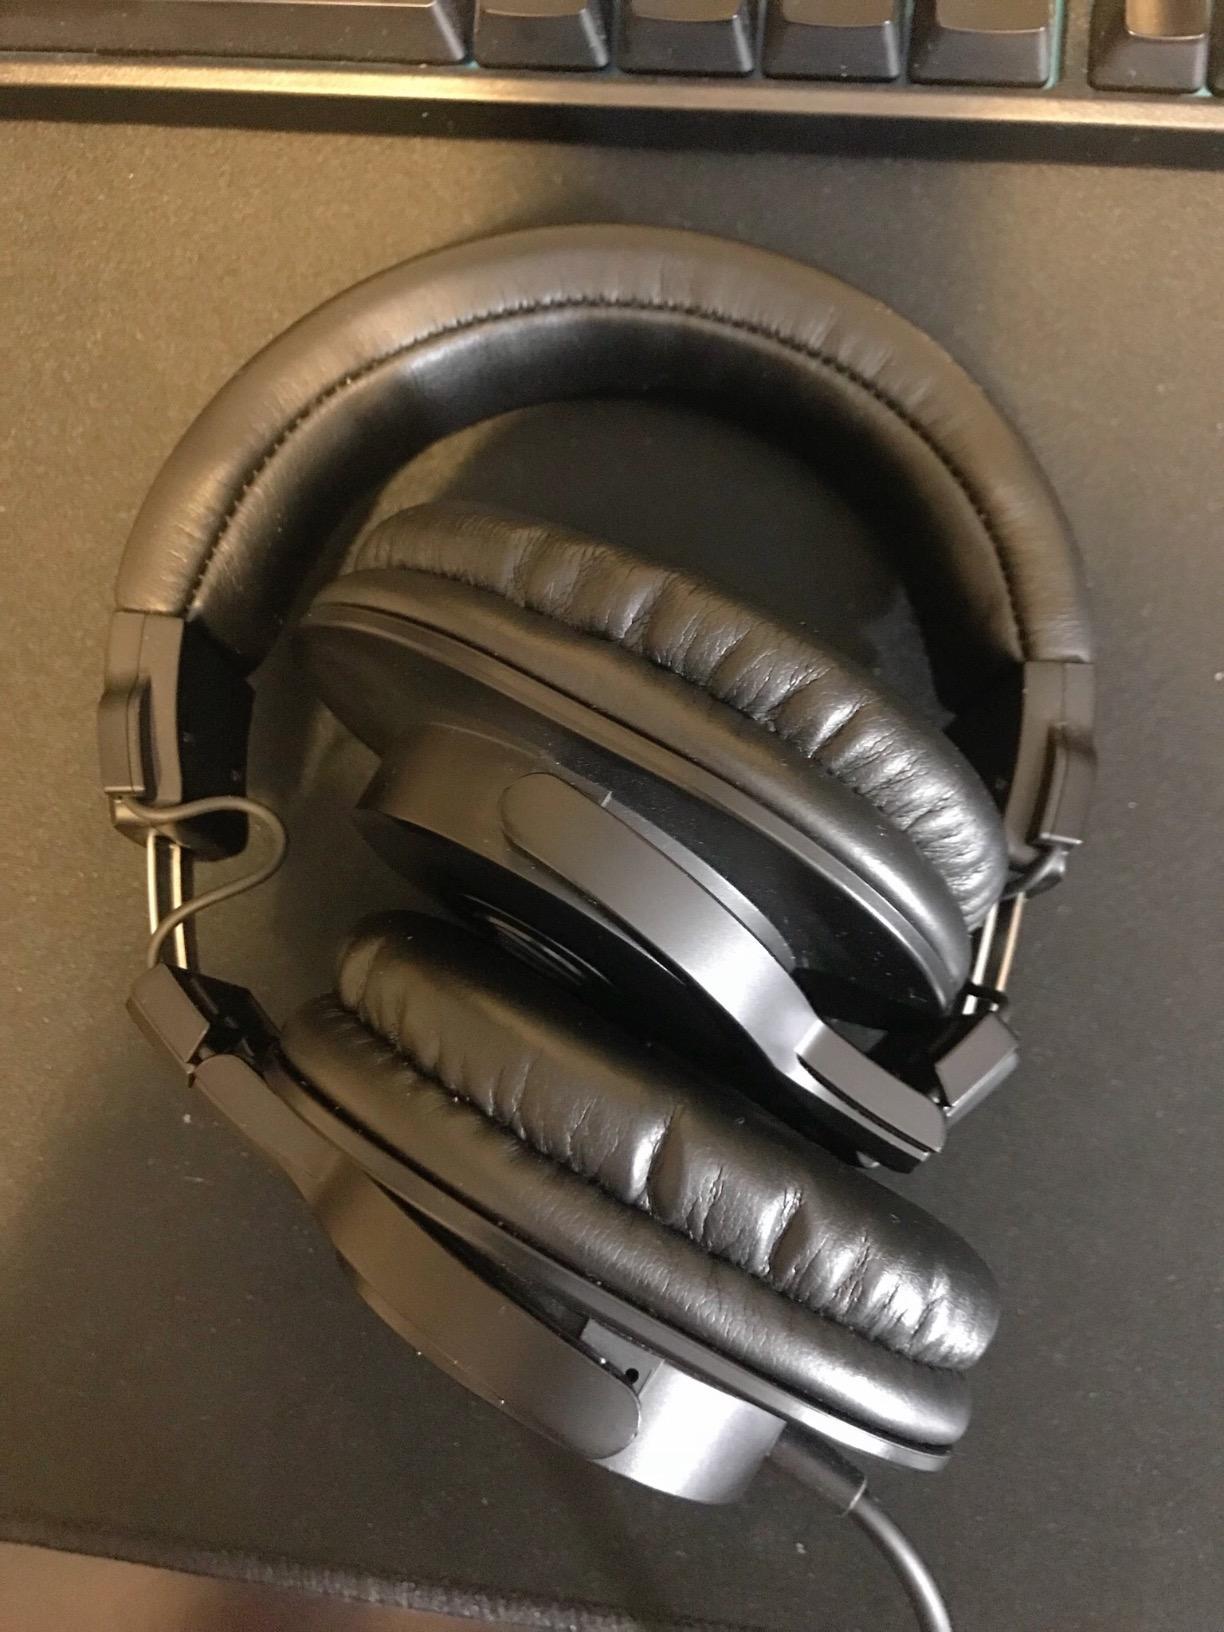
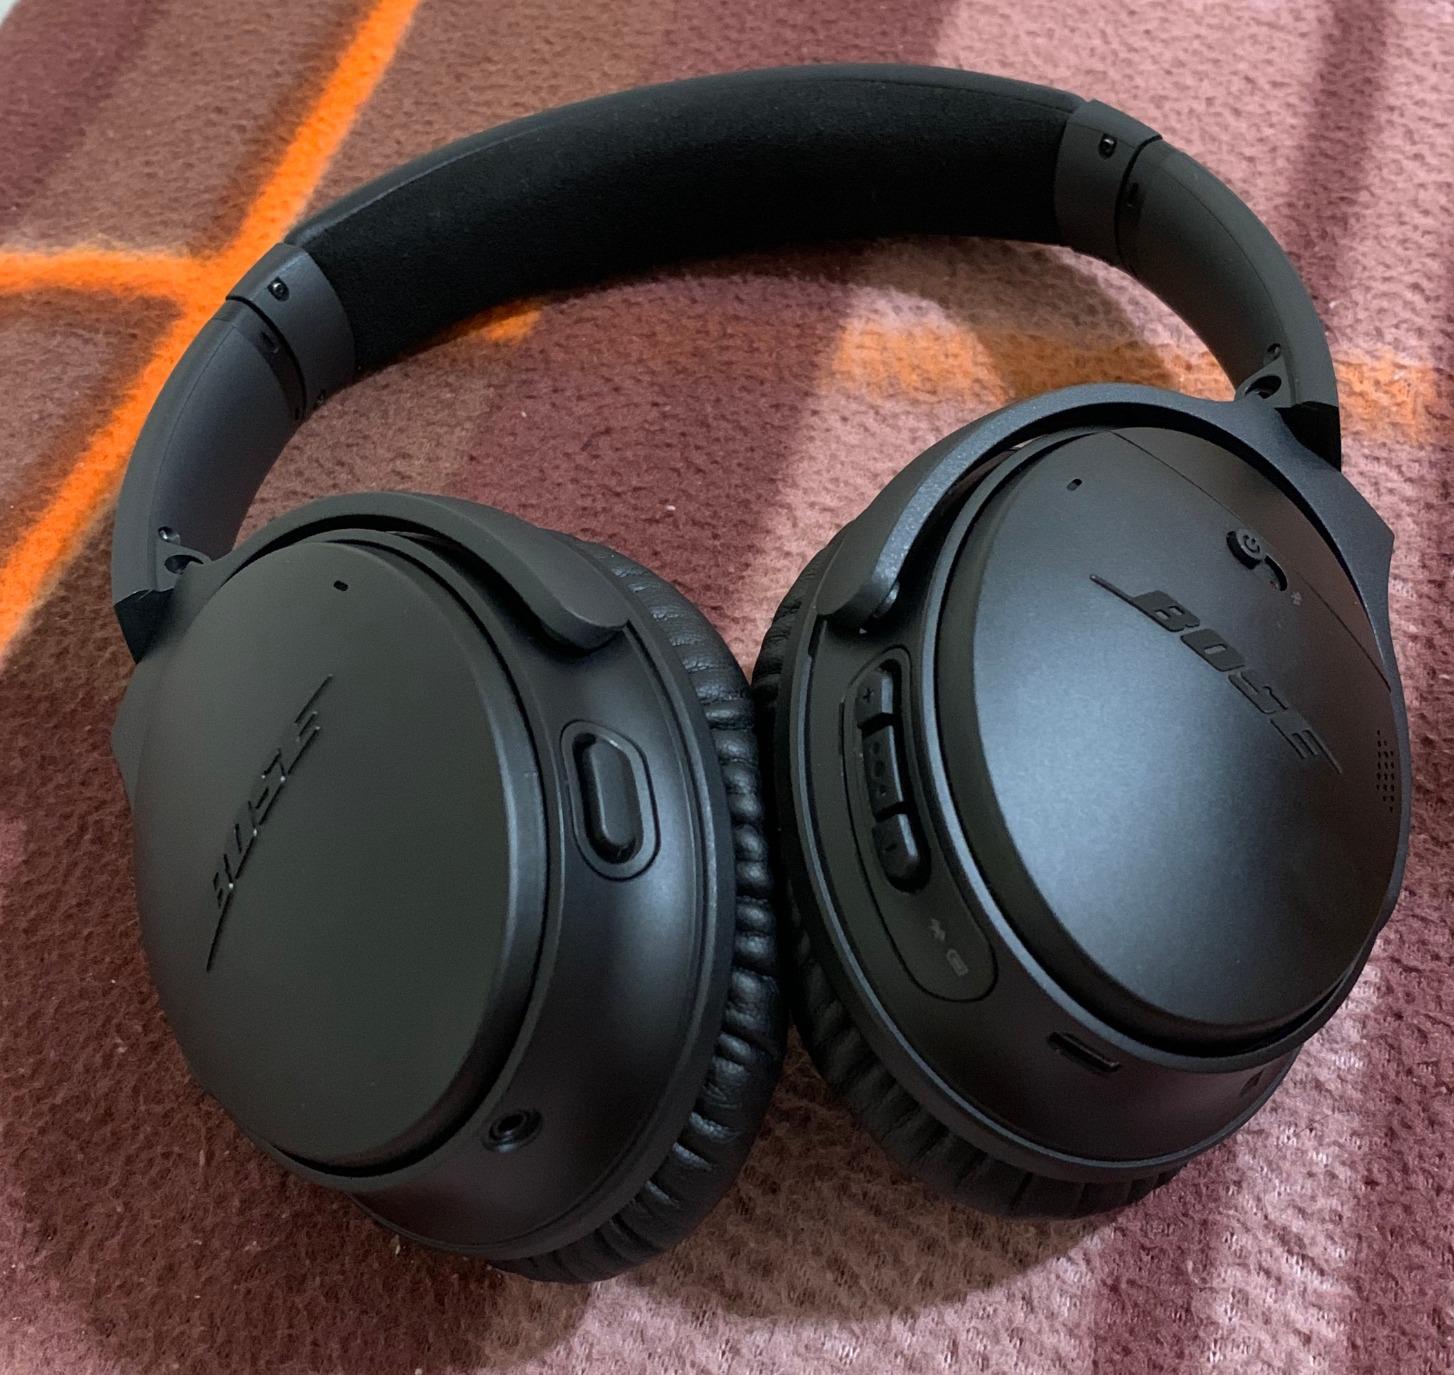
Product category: headphones
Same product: no